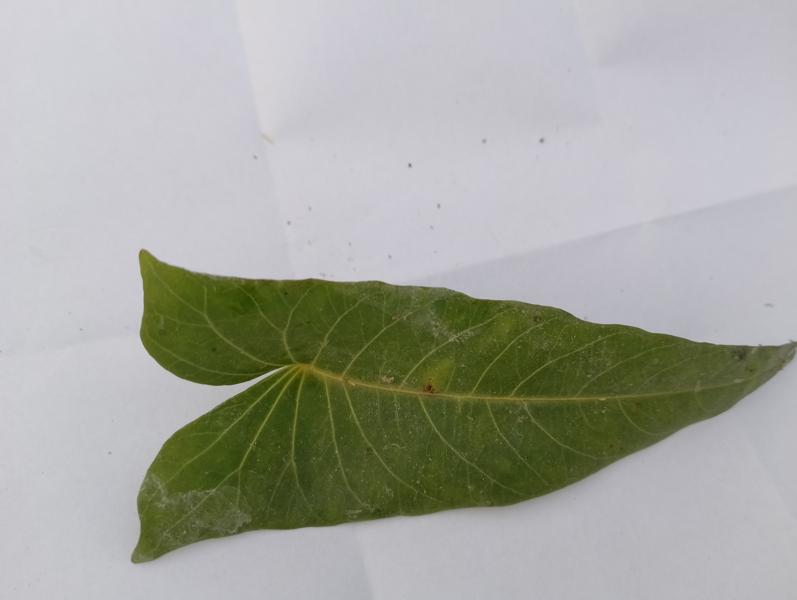
Weed species: Ipomoea aquatic